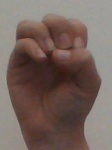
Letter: ha